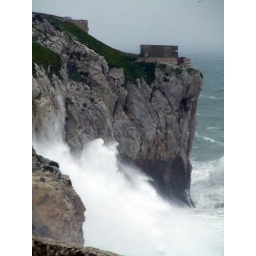
Waves hitting hard on the rock by the lighthouse